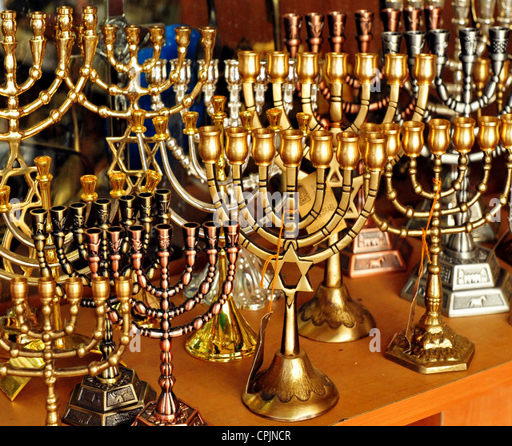
menorah for sale in shop in the old city market .